Queen L.

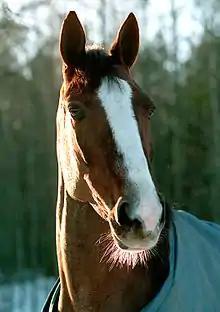
Queen L. in 1995

Queen L. (born 21 May 1986) was a chestnut Standardbred trotter by Crowntron out of Attila L. by Tibur.